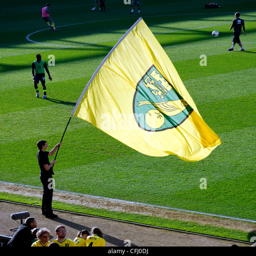
flag being waves before a football game